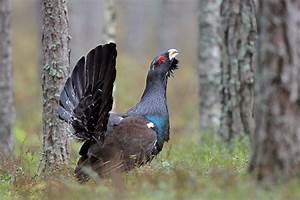
Label: chicken